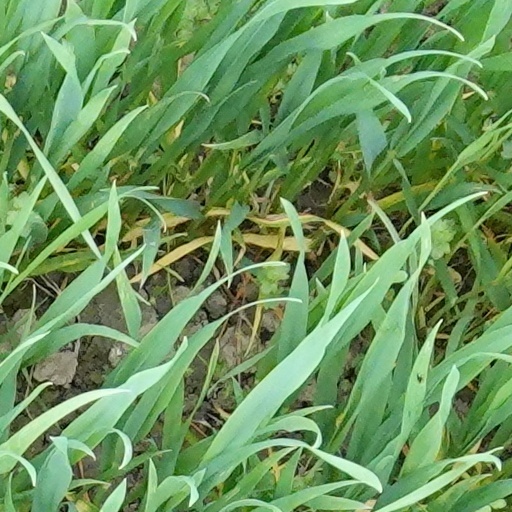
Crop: wheat